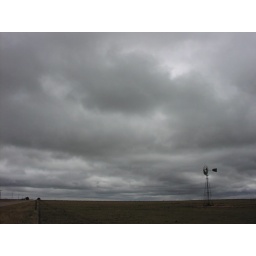
A field near Palo Duro canyon